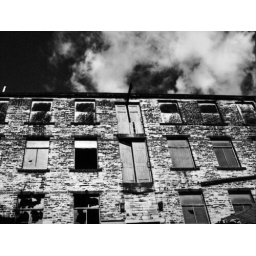
One of the many disused mills in Thornton Road, Bradford. Taken using black and white film and an old SLR.